University of Toronto Mississauga

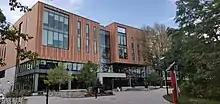
Deerfield Hall, opened in 2014

In September 2014, UTM opened Deerfield Hall, the first phase of the two-phase reconstruction of the former North Building. It features four storeys with theatre rehearsal space, computer labs, classrooms, offices, formal and informal study space and an expanded food services area. The North Building Phase B, later named Maanjiwe nendamowinan—a 220,595-square-foot, six-storey structure—opened in September 2018. The LEED-certified project cost approximately $89 million. The Mississaugas of the Credit First Nation (MCFN) on whose traditional territory the campus now stands, recommended Maanjiwe nendamowinan (pronounced Mahn-ji-way nen-da-mow-in-ahn), a formally endorsed Anishinaabemowin name meaning “gathering of minds.”